Raszyn

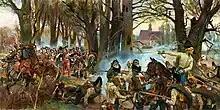
"The Battle of Raszyn" by Wojciech Kossak

After the collapse of the Konstantynów radio mast in 1991, the transmitter in Raszyn yet again became the main broadcasting transmitter in Poland. After completion of the new longwave transmitter in Solec Kujawski in 1999, it was finally switched off in 2009.